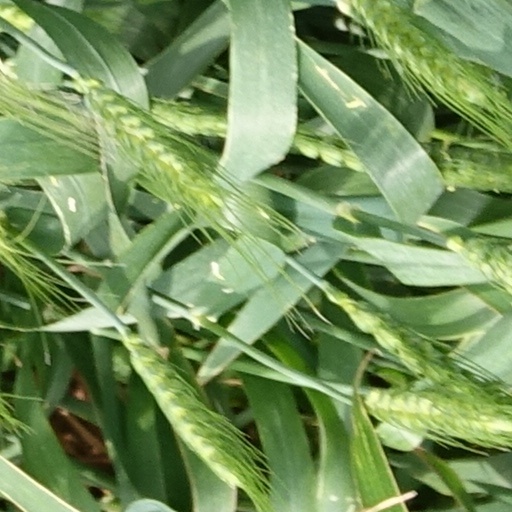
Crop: wheat